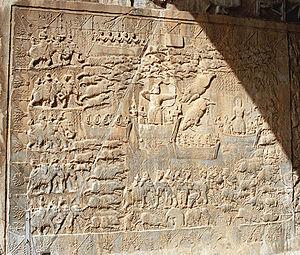
Taq-e Bostan est un site sassanide des IVᵉ et VIᵉ siècles, comprenant deux grottes sculptées et un bas-relief, à côté d'une source. Il est situé au pied d'une montagne de la chaîne du Zagros à la sortie de Kermanshah.
L’art sassanide regroupe la production artistique qui a lieu en Perse durant la dynastie éponyme, c’est-à-dire entre le IIIᵉ et le VIIᵉ siècle de l'ère chrétienne. Elle se distingue par une production artistique très développée, permise par la richesse de l'empire sassanide et sa position entre l'Empire romain à l'ouest et la Chine à l'est, au carrefour des échanges matériels et culturels entre de nombreuses civilisations. Avec les échanges qui avaient lieu entre le monde occidental, le monde asiatique et l'Iran, les Sassanides ont évidemment eu une importante influence sur les civilisations qui leur étaient contemporaines. La dynastie tente de s’affranchir de l’art hellénistique, par réaction avec la dynastie précédente des Arsacides. Le plus grand héritage Sassanide se trouve dans l’art islamique car la conquête arabe a complètement intégré l’empire.